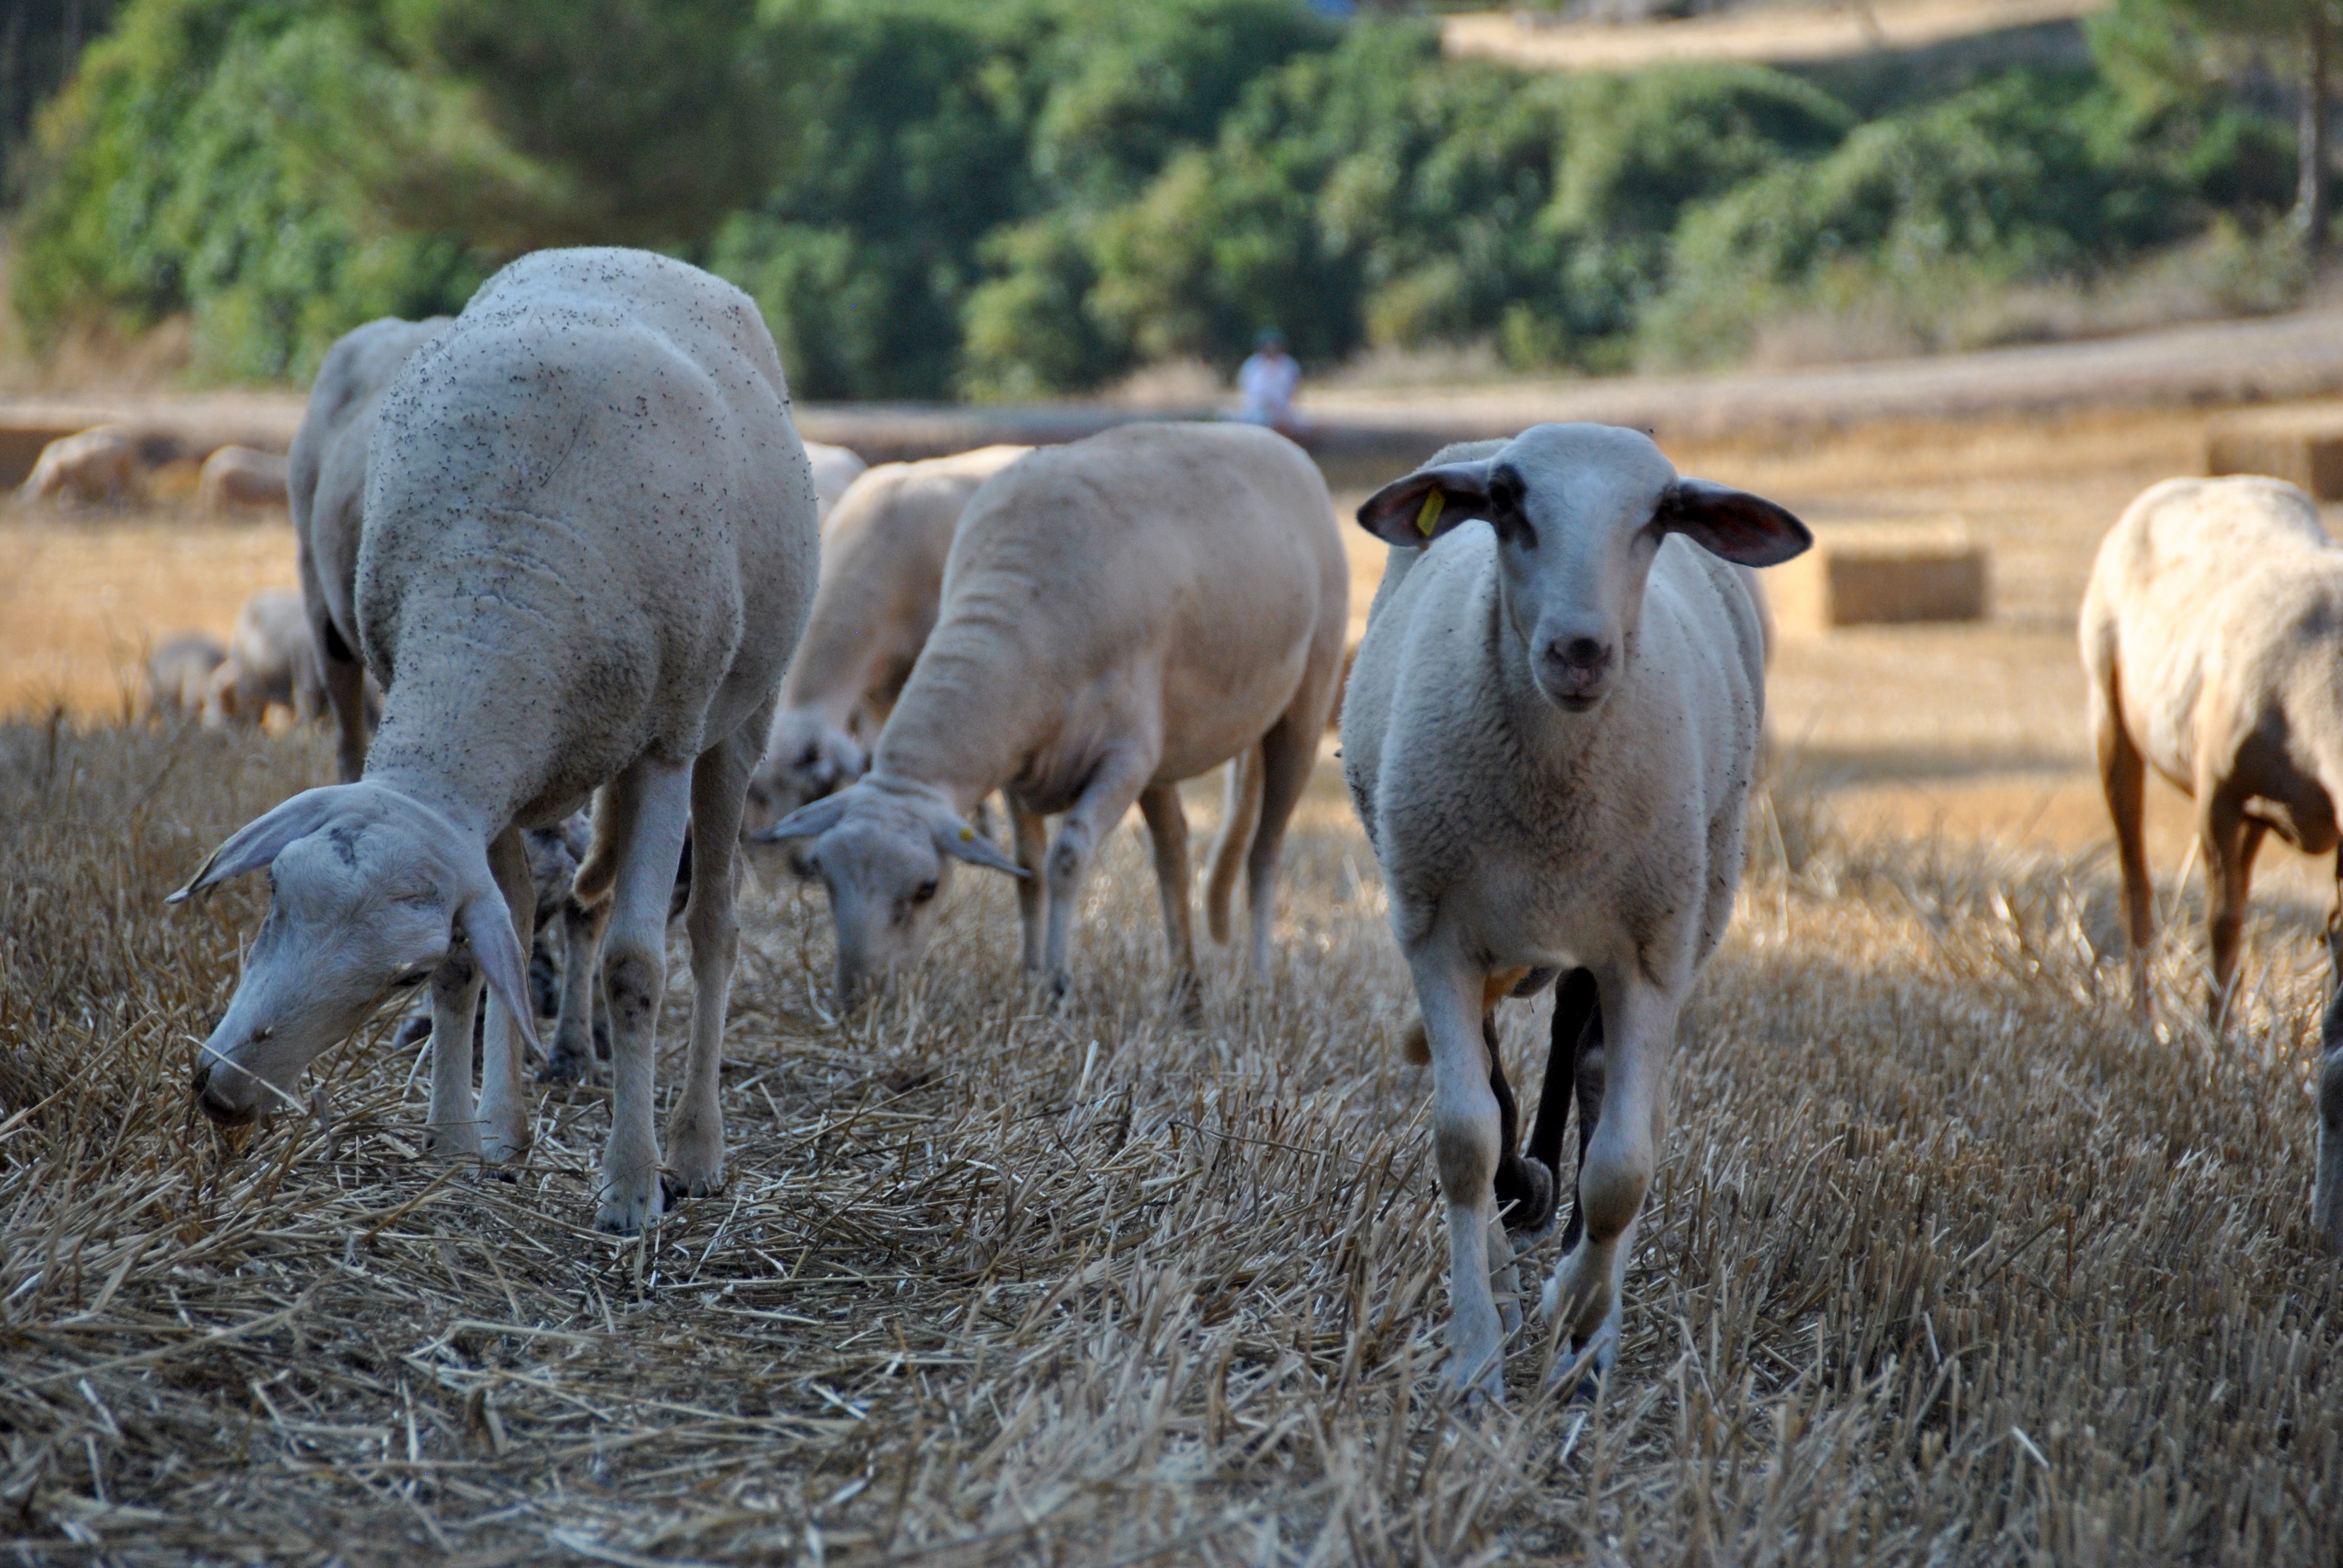
nature, grass, field, farm, meadow, kid, animal, flock, wildlife, goat, herd, pasture, grazing, livestock, sheep, mammal, wool, fauna, lamb, grassland, farm animal, vertebrate, sheeps, rural area, cowbell